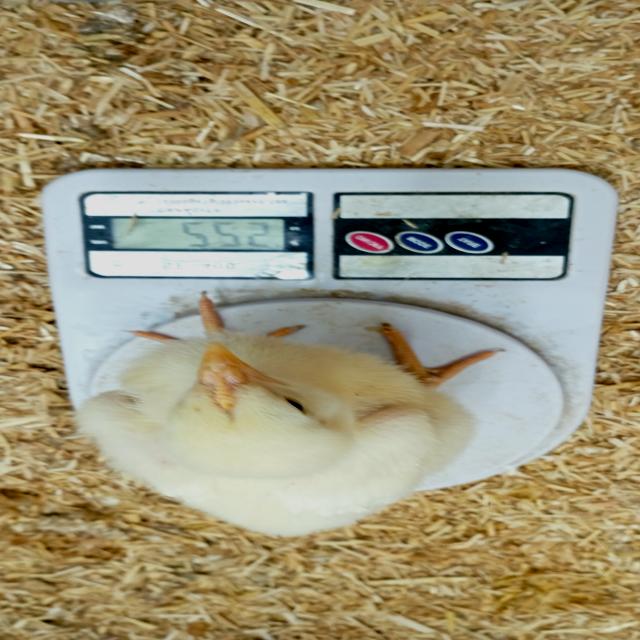
Weight: 225 g